Ron Perlman

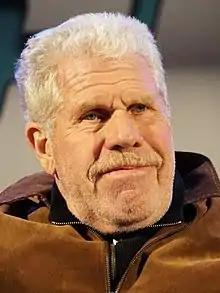
Perlman in 2022

Ronald N. Perlman (born April 13, 1950) is an American actor. His credits include the roles of Amoukar in "Quest for Fire" (1981), Salvatore in "The Name of the Rose" (1986), Vincent in the television series "Beauty and the Beast" (1987–1990), for which he won a Golden Globe Award, One in "The City of Lost Children" (1995), Johner in "Alien Resurrection" (1997), Koulikov in "Enemy at the Gates" (2001), Hellboy in both "Hellboy" (2004) and its sequel "" (2008), Clay Morrow in the television series "Sons of Anarchy" (2008–2013), Nino in "Drive" (2011) and Benedict Drask in "Don't Look Up" (2021). As a frequent collaborator of "Hellboy" director Guillermo del Toro, he has had roles in the del Toro films "Cronos" (1993), "Blade II" (2002), "Pacific Rim" (2013), "Nightmare Alley" (2021), and "Pinocchio" (2022).